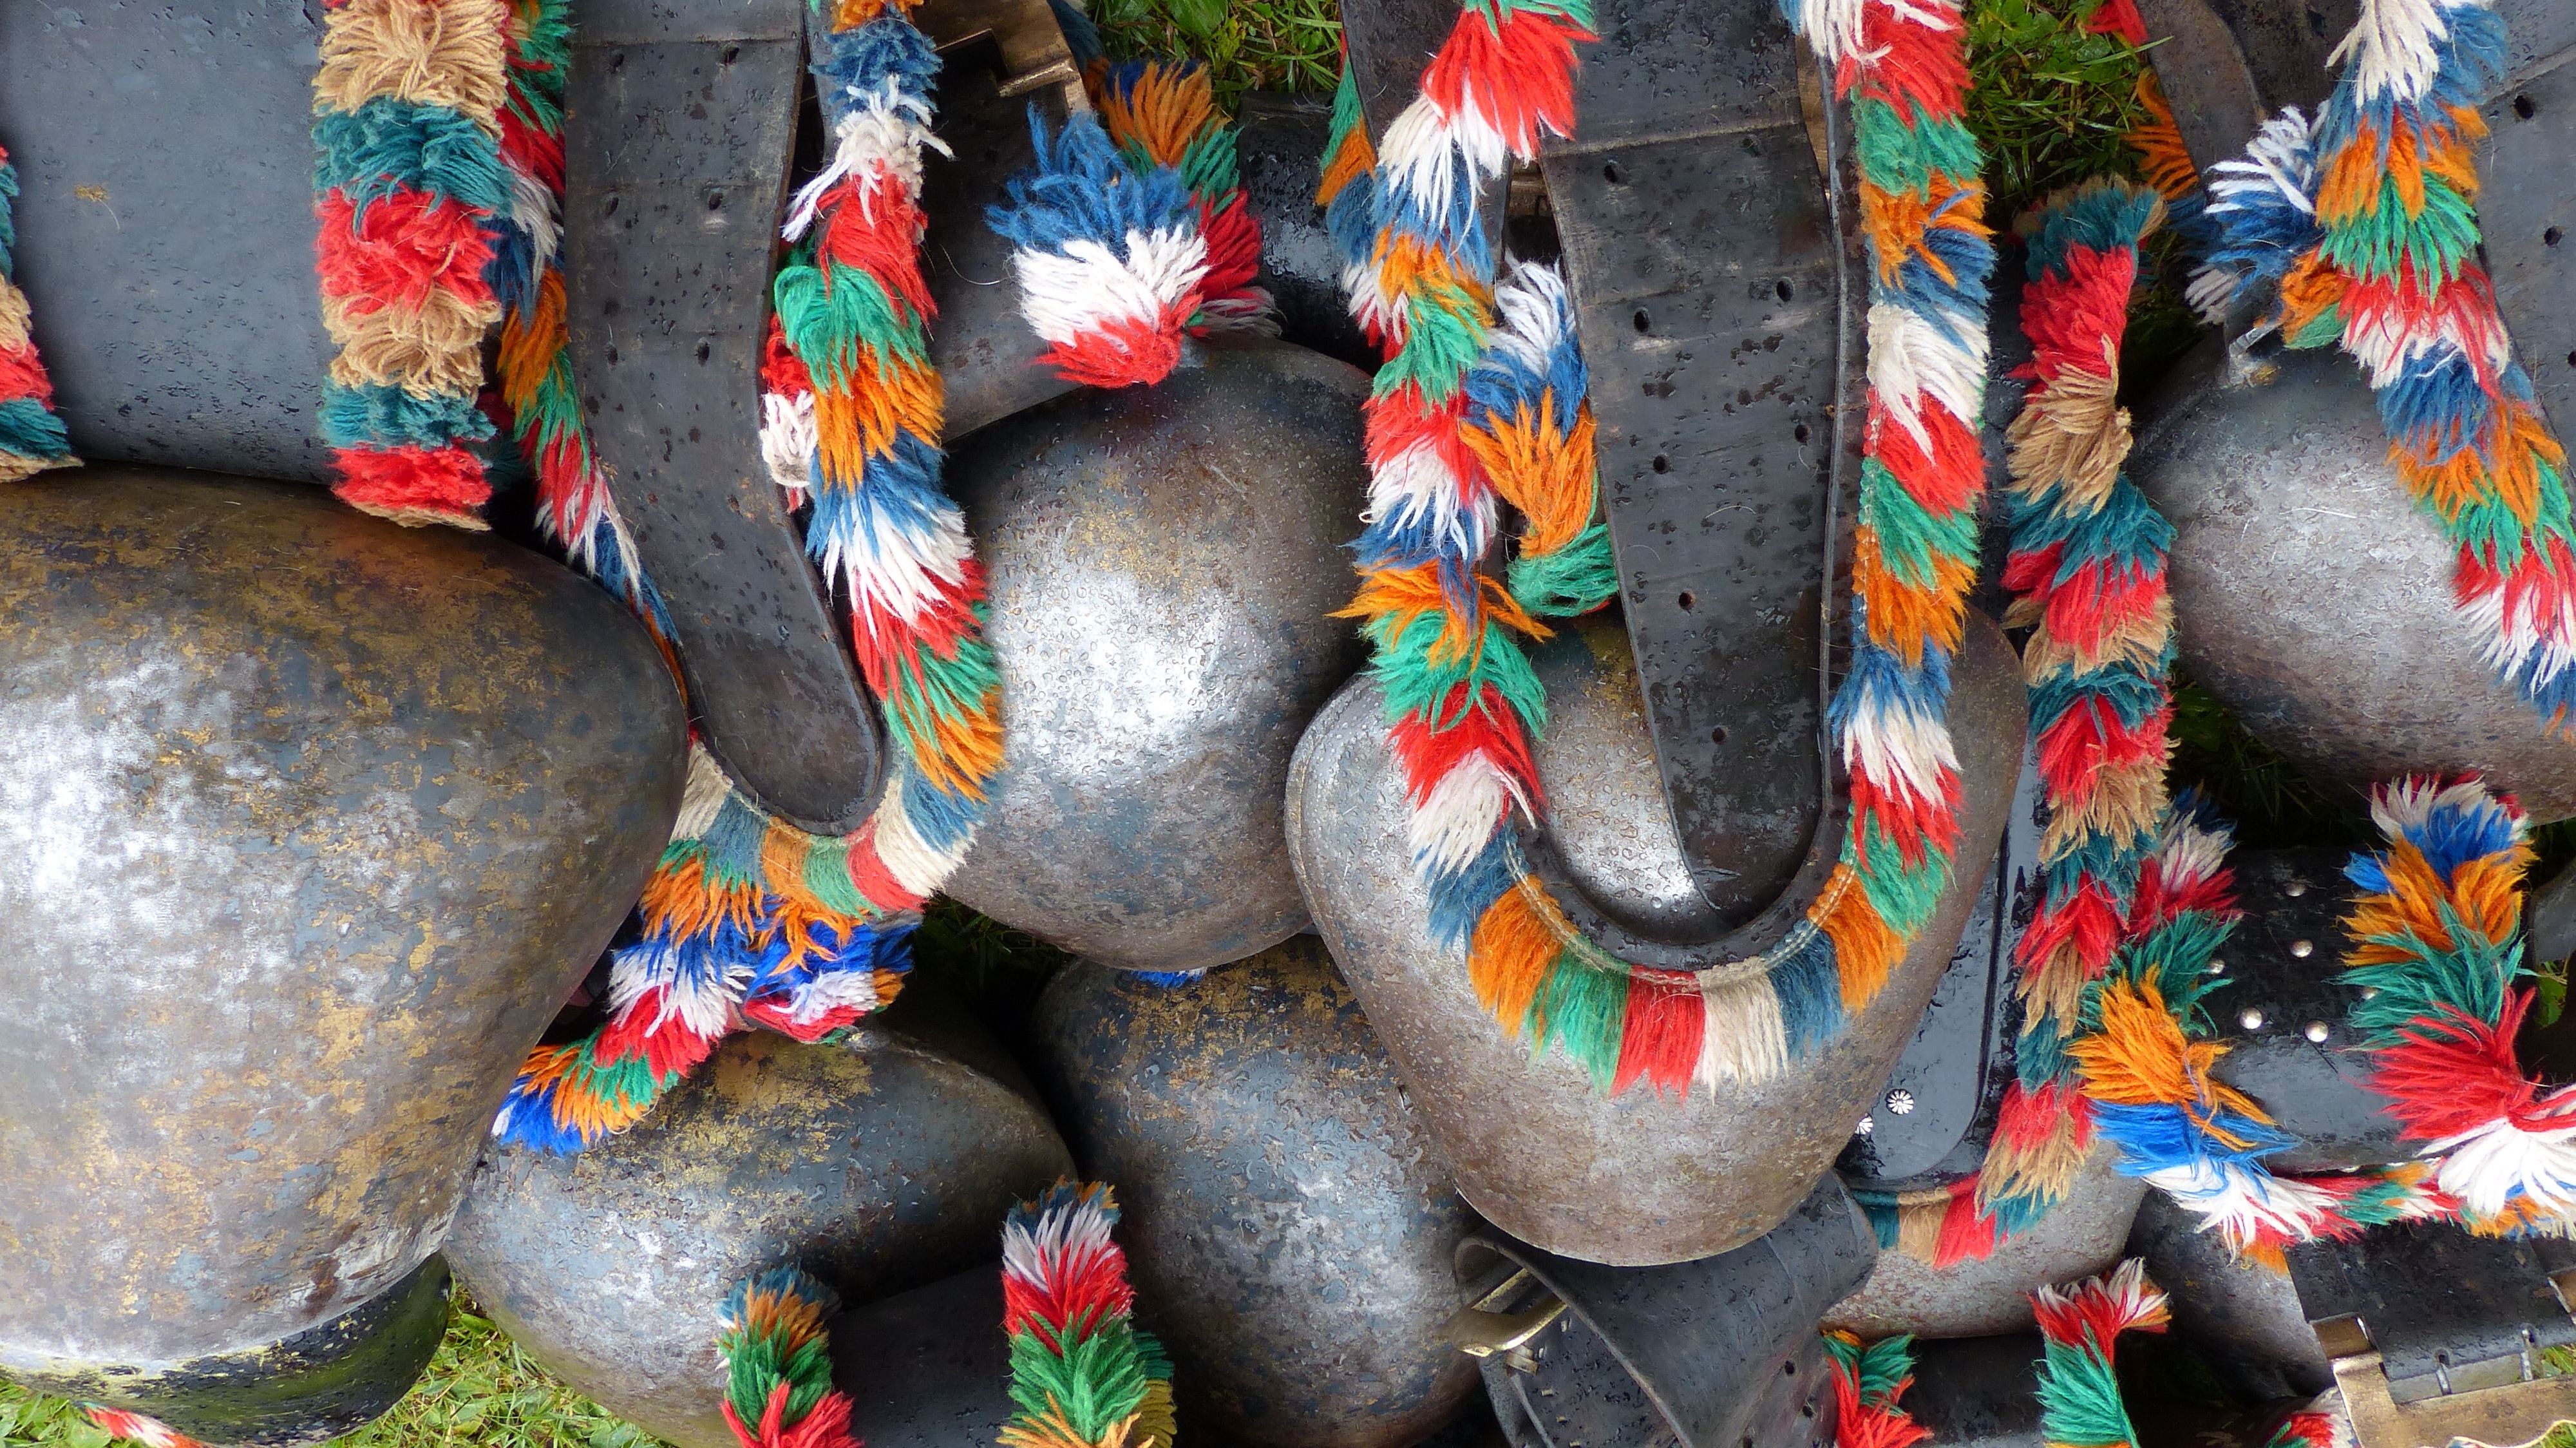
cow, color, bells, viehscheid, nesselwang, clamps, allgau